SpåraKoff

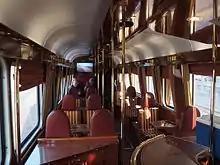
Inside the SpåraKoff pub tram

The name "SpåraKoff" is a combination of "spåra" ("tram", in Helsinki slang, from the Swedish word "spårvagn" "tram") and the beer brand "Koff", produced by the Sinebrychoff Brewery — the oldest brewery in Scandinavia and one of the largest in Finland.